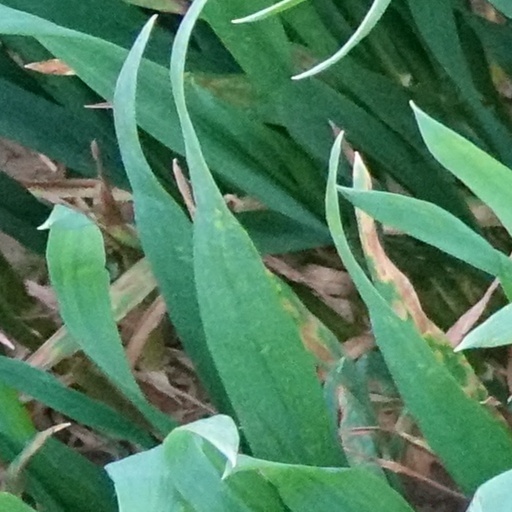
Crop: wheat